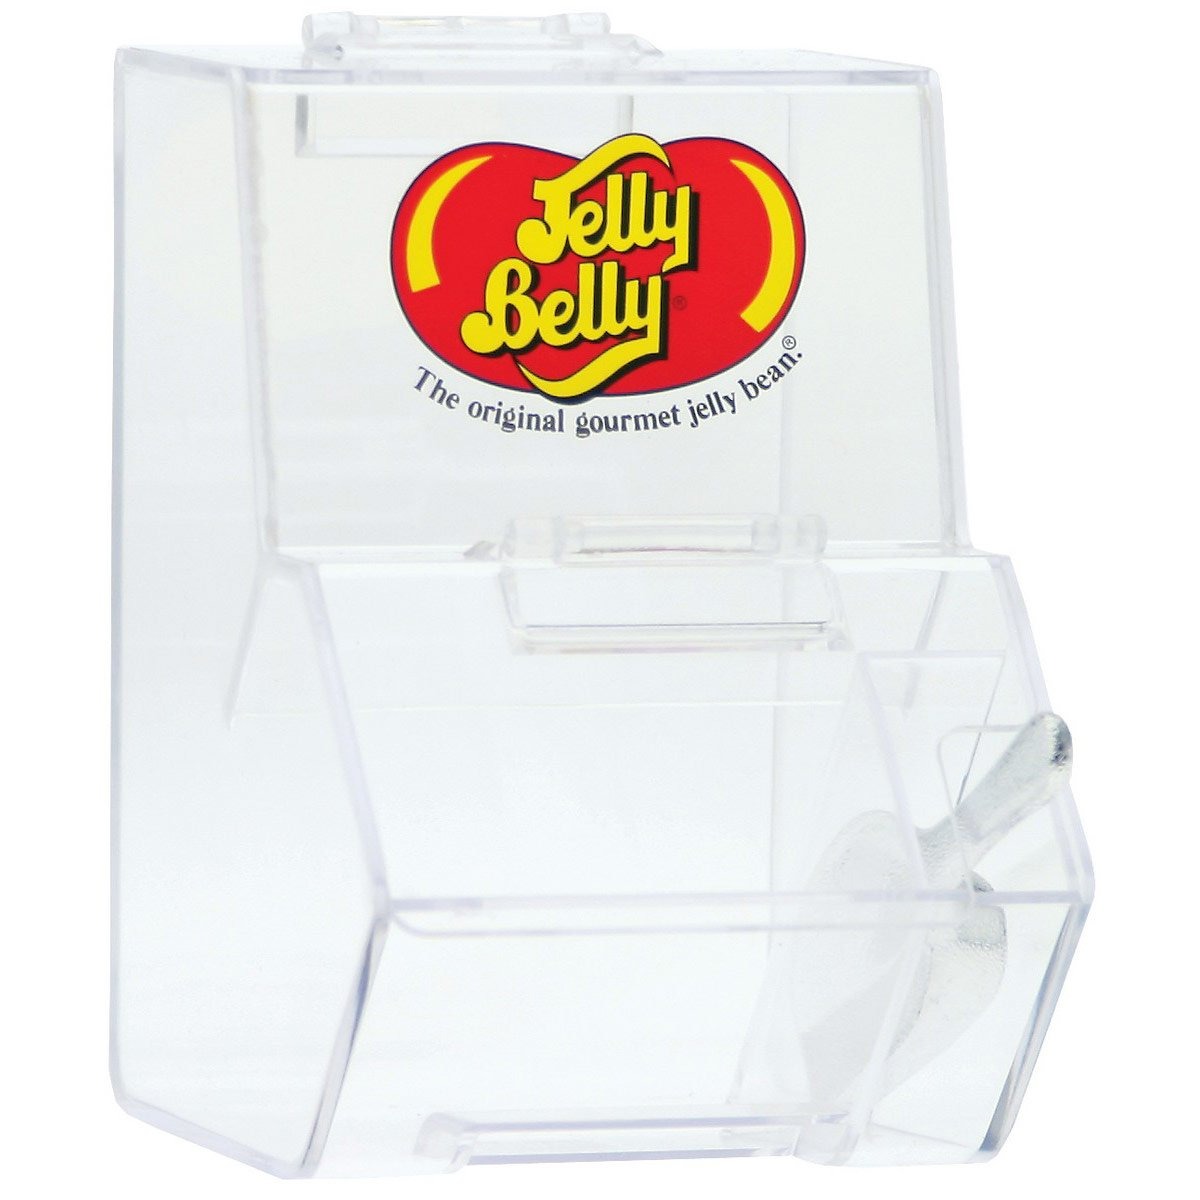
Item Name: Jelly Belly Mini Bean Bin
Bullet Point 1: Durable Bin Container: The Jelly Belly Mini Bean Bin comes in a sturdy bin container for easy storage and portability.
Bullet Point 2: Vegetarian Candy: This bean-shaped candy is a fun vegetarian treat with a variety of flavors.
Bullet Point 3: Single 1.5 oz Jelly Belly: The Mini Bean Bin contains one 1.5 ounce jellybean, perfect for snacking.
Bullet Point 4: Multicolor Bean Shapes: The bean shapes come in a variety of bright colors to delight kids and adults alike.
Bullet Point 5: Perfect for Gifts and Parties: The Mini Bean Bin makes a great gift or addition to a party favor bag.
Product Description: Jelly Bellys desktop jelly bean dispenser bin with scoop.
Value: 1.5
Unit: Ounce

Price: 15